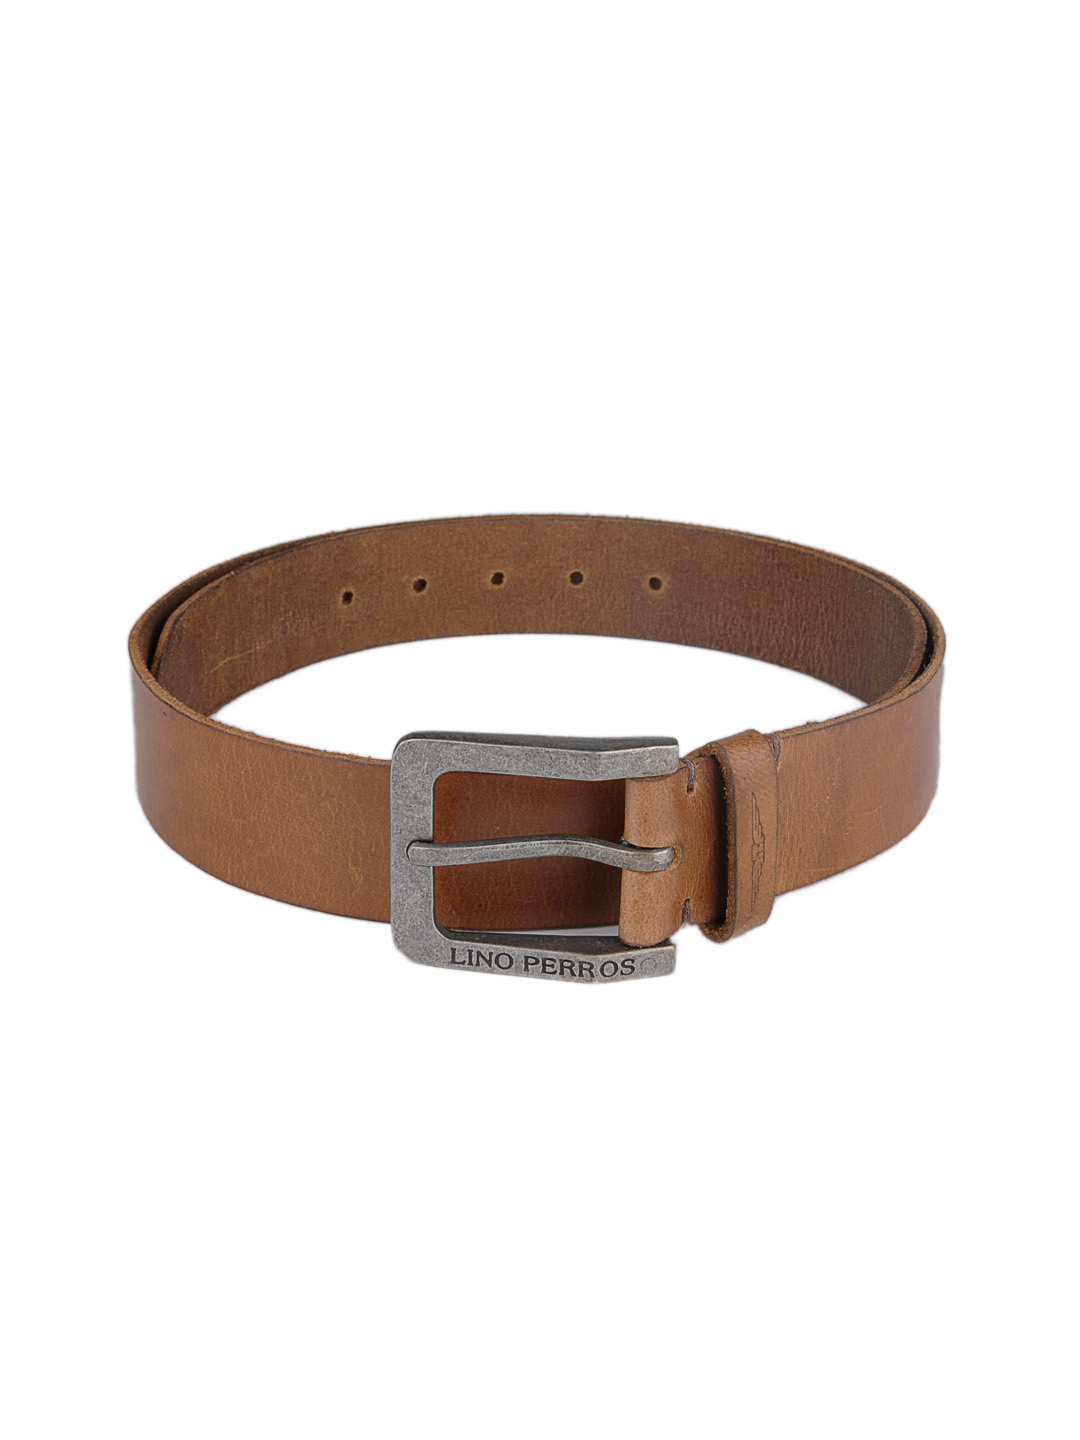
Lino Perros Men Tan Leather Belt
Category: Accessories / Belts / Belts
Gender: Men
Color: Tan
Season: Summer 2012
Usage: Formal